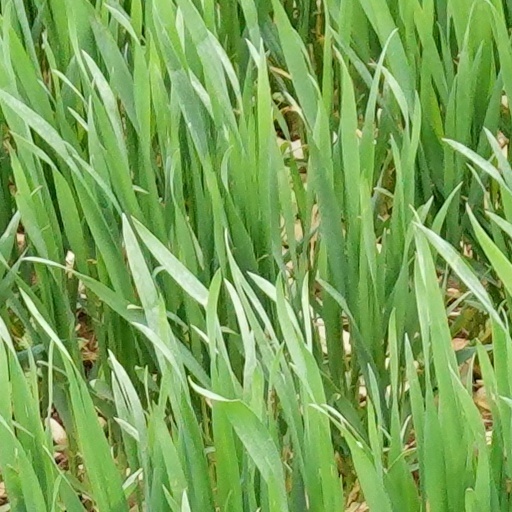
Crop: wheat